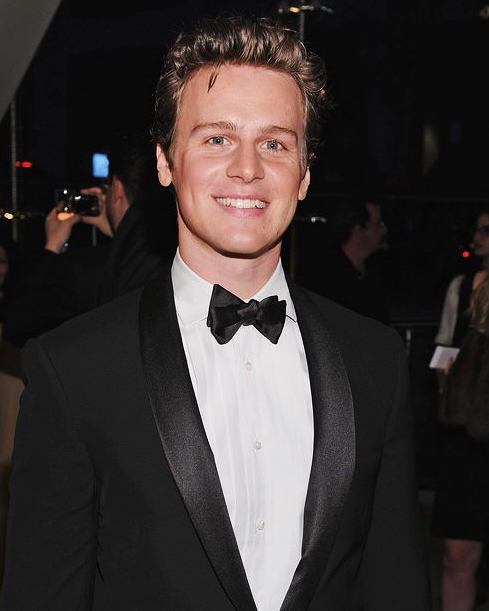
โจนาธาน กรอฟฟ์

| image =File:Groff at Ralph Lauren Event.jpg
| caption = โจนาธาน กรอฟฟ์ ในปี 2011
| birth_name = โจนาธาน ดรูว์ กรอฟฟ์
| birthplace = แลนแคสเตอร์ รัฐเพนซิลวาเนีย สหรัฐอเมริกา
| occupation = นักร้อง, นักแต่งเพลง, นักแสดง
| yearsactive = 2002–ปัจจุบัน
โจนาธาน ดรูว์ กรอฟฟ์ () เกิดเมื่อวันที่ 26 มีนาคม ค.ศ. 1985 เป็นนักร้อง, นักแต่งเพลง และนักแสดงชาวอเมริกัน
ในด้านความสำเร็จกรอฟฟ์ได้รับรางวัลแกรมมี และได้รับการเสนอชื่อเข้าชิงรางวัลโทนี 2 สาขา, Drama League Award 2 สาขา, Drama Desk Award และ รางวัลเอมมี อย่างละสาขา เขาได้เขาสู่วงการตั้งแต่มี 2002 ก่อนจะเริ่มมีชื่อเสียงในปี 2006 ในวงการละครบรอดเวย์ เขาได้เริ่มมีชื่อเสียงมากขึ้นจากการรับบทเซนต์ เจมส์ ในซีรีส์เพลงทางโทรทัศน์เรื่อง "กลี (ภาพยนตร์ชุดทางโทรทัศน์)|กลี" (2009-2015) และจากการพากย์เสียงเป็น Kristoff ในภาพยนตร์ชุด Frozen
==ชีวิตส่วนตัว==
กรอฟฟ์ได้ออกมาเปิดเผยว่าเขาเป็นเกย์ผ่านบทสัมภาษณ์ของเว็บไซต์บรอดเวย์ดอตคอมระหว่างในงาน National Equality March เดือนตุลาคม ปี 2009
==ผลการการแสดง==
===ภาพยนตร์===
| class="wikitable plainrowheaders sortable"
|-
! scope="col" | ปี !! scope="col" | ชื่อเรื่อง !! scope="col" | บทบาท !! class="unsortable" | หมายเหตุ
! class="unsortable"| อ้างอิง
|-
| 2009 || "Taking Woodstock" || Michael Lang (producer)|Michael Lang ||
|
|-
| rowspan=2 |2010 || "Twelve Thirty (film)|Twelve Thirty" || Jeff ||
|
|-
|| "The Conspirator" || Louis Weichmann ||
|
|-
| rowspan=2 |2013 || "C.O.G." || David ||
|
|-
|| "Frozen (2013 film)|Frozen" || Kristoff (Frozen)|Kristoff (พากย์)
Sven (Frozen)|Sven
|
|
|-
| rowspan=3 |2014 || "Russian Broadway Shut Down" || Nikolai the Athlete || ภาพยนตร์สั้น
|
|-
|| "Sophie" || Ben || ภาพยนตร์สั้น
|
|-
|| "American Sniper" || Young Vet Mads ||
|
|-
| 2015 || "Frozen Fever" || rowspan="3"|Kristoff (Frozen)|Kristoff (พากย์)
| ภาพยนตร์สั้น
|
|-
| 2017 || "Olaf's Frozen Adventure" || ภาพยนตร์สั้น
|
|-
| 2019 || "Frozen II" ||
|
|-
| 2020 || "Hamilton (2020 film)|Hamilton" || | สมเด็จพระเจ้าจอร์จที่ 3 แห่งสหราชอาณาจักร|| ภาพยนตร์ที่ถ่ายทำในละครบรอดเวย์ปี 2016
|
|-
| 2021 || "The Matrix Resurrections" || Agent Smith|Smith ||
|
|
===ละครโทรทัศน์===
| class="wikitable plainrowheaders sortable"
|-
! scope="col" | ปี
! scope="col" | ชื่อเรื่อง
! scope="col" | บทบาท
! class="unsortable" | หมายเหตุ
! class="unsortable"| อ้างอิง
|-
| 2007
| "One Life to Live"
| Henry Mackler
| 11 episodes
|
|-
| 2008
| "Pretty/Handsome"
| Patrick Fitzpayne
| Unaired pilot
|
|-
| 2010–15
| "Glee (TV series)|Glee"
| Jesse St. James
| Recurring role; 15 episodes
|
|-
| rowspan=2 |2012
| "The Good Wife"
| Jimmy Fellner
| Episode: "Live from Damascus"
|
|-
| "Boss (TV series)|Boss"
| Ian Todd
| Main cast; 10 episodes
|
|-
| 2014–15
| "Looking (TV series)|Looking"
| Patrick Murray
| Lead role; 18 episodes
|
|-
| 2014
| "The Normal Heart (film)|The Normal Heart"
| Craig Donner
| Television film
|
|-
| 2016
| "Looking: The Movie"
| Patrick Murray
| Television film
|
|-
| 2016
| "LEGO Frozen Northern Lights"
| Kristoff (Disney)|Kristoff (voice)
| Television special
|
|-
| 2017–19
| "Mindhunter (TV series)|Mindhunter"
| Holden Ford
| Lead role; 19 episodes
|
|-
| 2018
| "The Simpsons"
| Actor Playing Bart (voice)
| Episode: "Bart's Not Dead"
|
|-
| 2021
| "Invincible (TV series)|Invincible"
| Rick Sheridan (voice)
| Episode: "You Look Kinda Dead"
|
|-
| 2022
| "And Just Like That…"
| Dr. Paul David
| Episode: "Diwali"
|
|-
| 2022
| "Life & Beth"
| Travis
| Episode: "Pancakes"
|
|-
|TBA
|"Lost Ollie"
|Ollie (voice)
|
|
|
== อ้างอิง ==
==แหล่งข้อมูลอื่น==
*
*
หมวดหมู่:นักแสดงชายชาวอเมริกันในศตวรรษที่ 21
หมวดหมู่:นักแสดงภาพยนตร์ชายชาวอเมริกัน
หมวดหมู่:นักร้องชายชาวอเมริกัน
หมวดหมู่:ผู้ที่ได้รับรางวัลแกรมมี
หมวดหมู่:นักแสดงอเมริกันที่มีความหลากหลายทางเพศ
หมวดหมู่:นักร้องอเมริกันที่มีความหลากหลายทางเพศ
หมวดหมู่:บุคคลจากรัฐเพนซิลเวเนีย
หมวดหมู่:ชายรักร่วมเพศชาวอเมริกัน